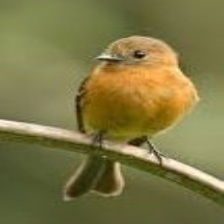
Species: CINNAMON FLYCATCHER
Scientific name: PYRRHOMYIAS CINNAMOMEUS